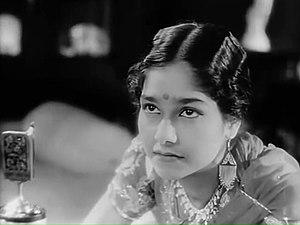
Rajkumari dans Devdas (version hindi) (1935)
Rajkumari, probablement née vers 1910, est une actrice et chanteuse indienne principalement connue pour son interprétation de Chandramukhi dans Devdas par P.C. Barua.